Upchurch (musician)

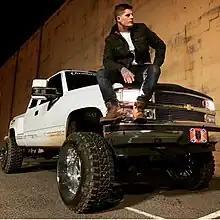
Upchurch in 2017

Ryan Edward Upchurch (born May 24, 1991), known as Upchurch, is an American rapper, singer-songwriter, and comedian from Cheatham County, on the outskirts of Nashville. Upchurch became popular primarily as a comedian, creating videos on various platforms to garner support and fans. He sold merchandise based on his song title "raise hell and eat cornbread". Originally considered a "country rapper", Ryan Upchurch has diversified into many genres such as rock/metal.